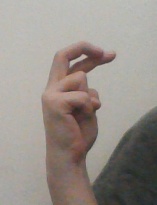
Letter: zay